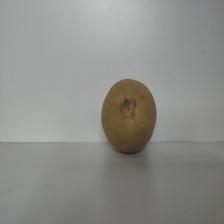
Size: Large